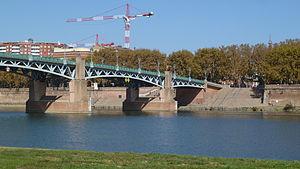
Escalier St-Pierre depuis la rive gauche (Toulouse)
La place Saint-Pierre est une place située au cœur du centre-ville de Toulouse, en France. Elle se situe à la limite des quartiers Capitole, au sud, et Arnaud-Bernard, au nord, tous les deux dans le secteur 1 de la ville. Elle appartient au secteur sauvegardé de Toulouse.
Joan Busquets Grau, né en 1946 à El Prat de Llobregat, est un urbaniste et architecte catalan.